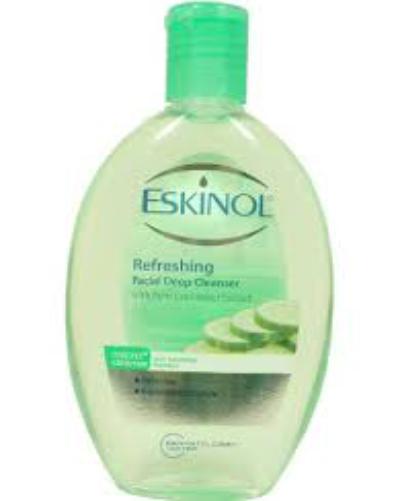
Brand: EskinoL
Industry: Necessities